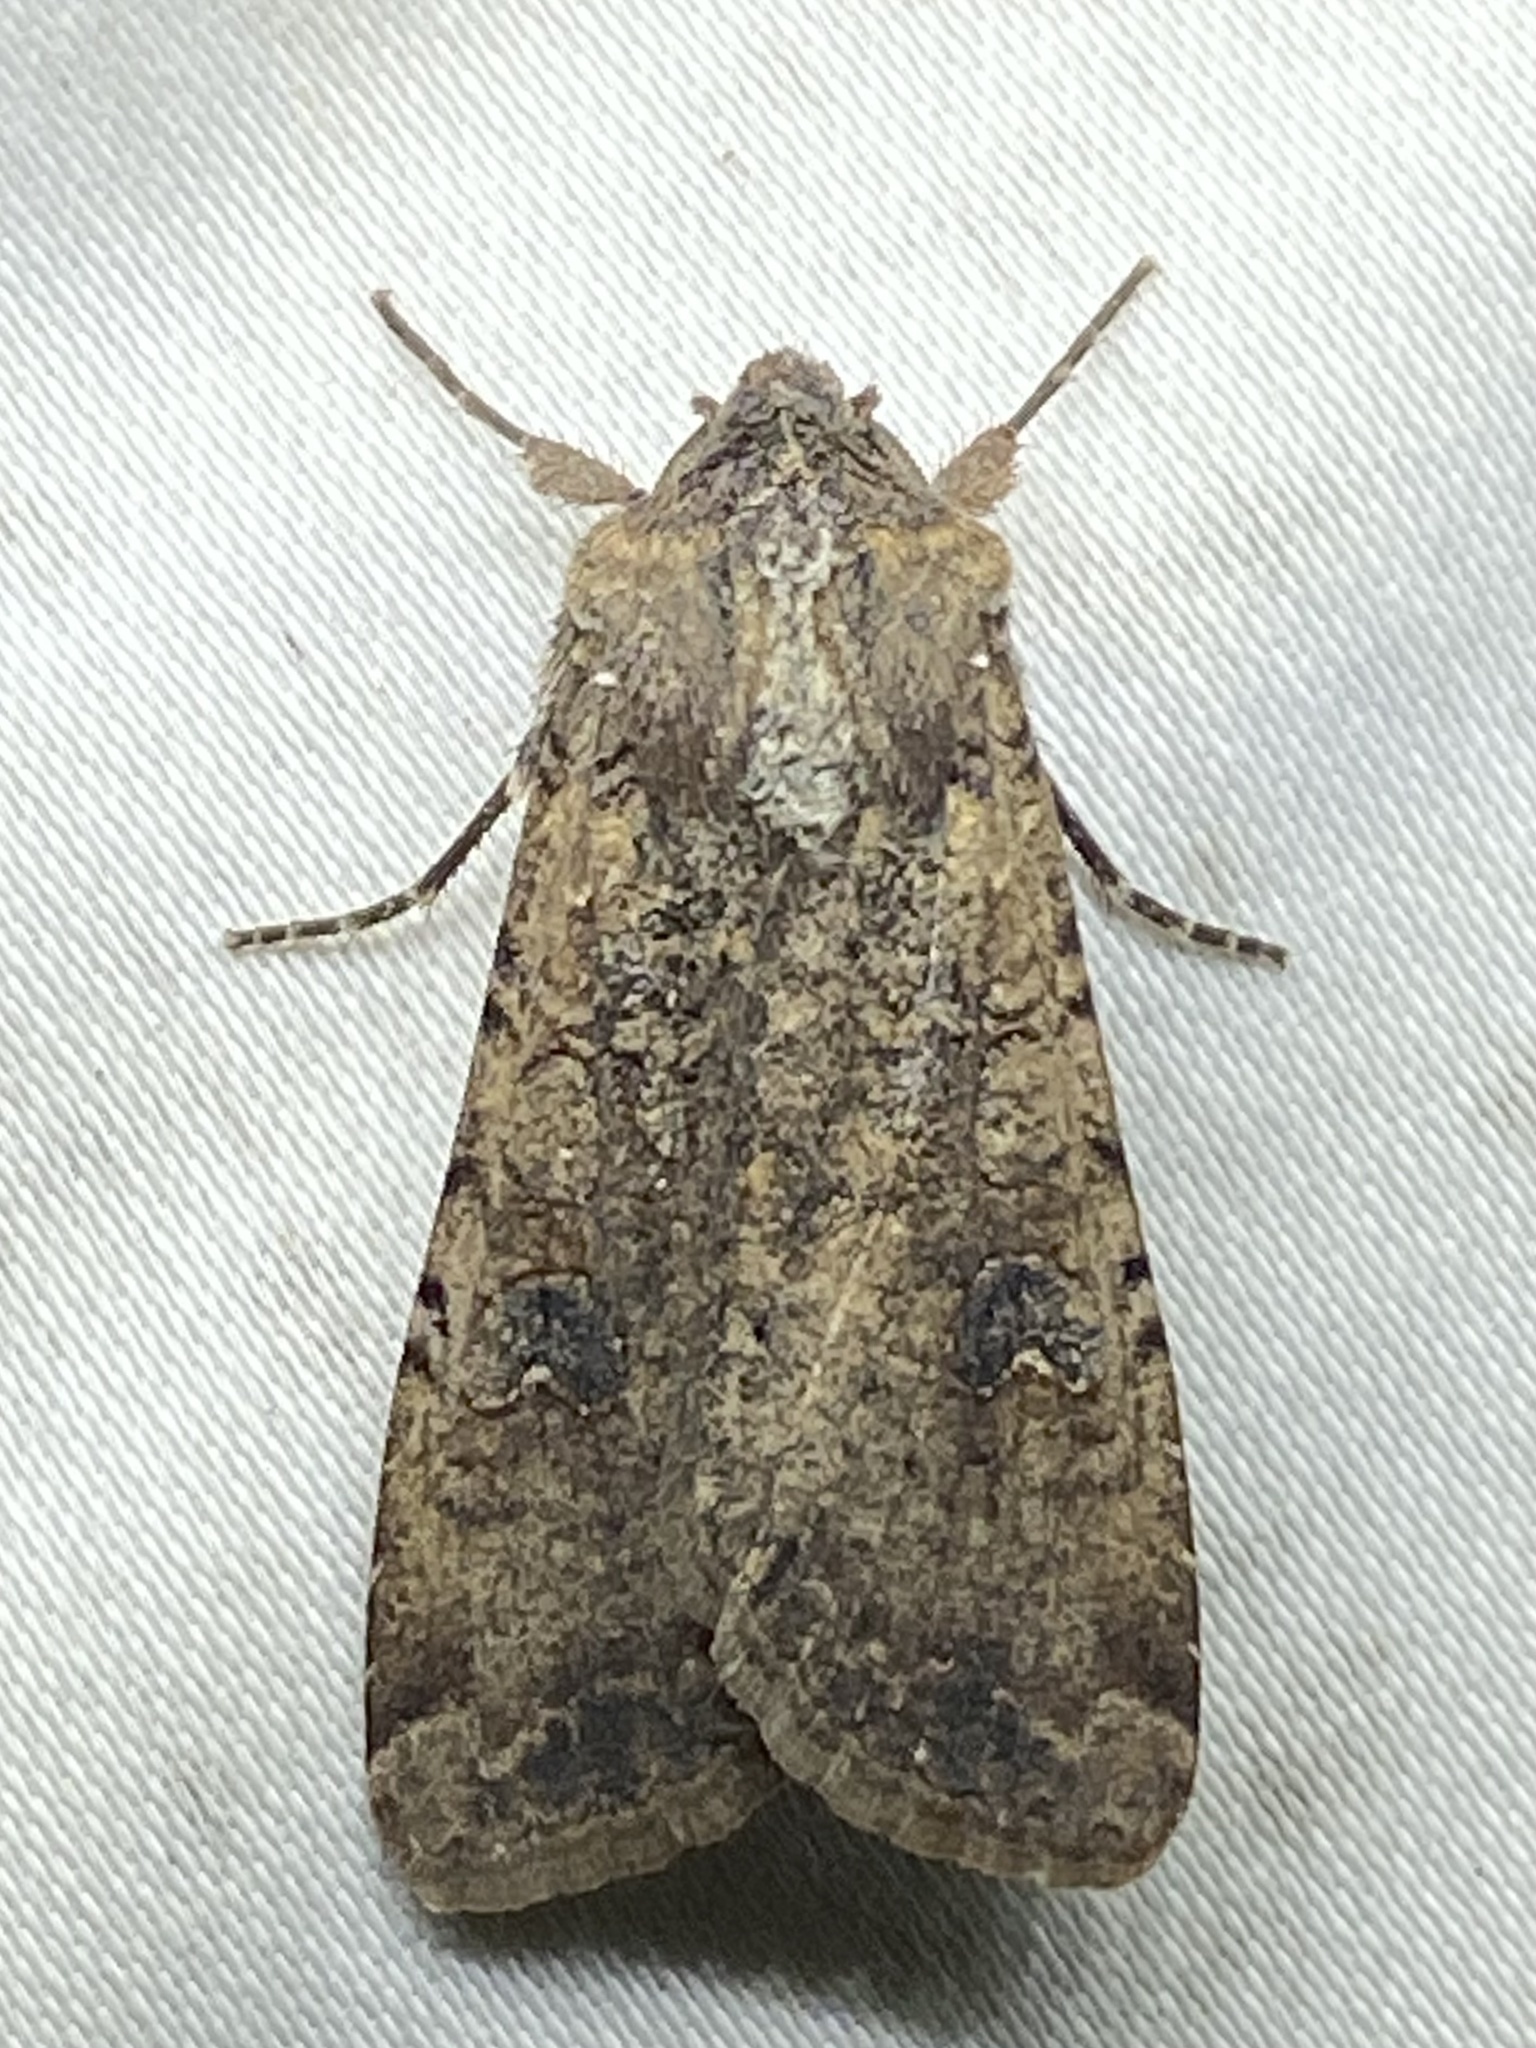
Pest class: cutworms